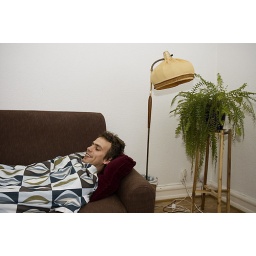
Johannes in Johanna's sofa after our big house warming party.